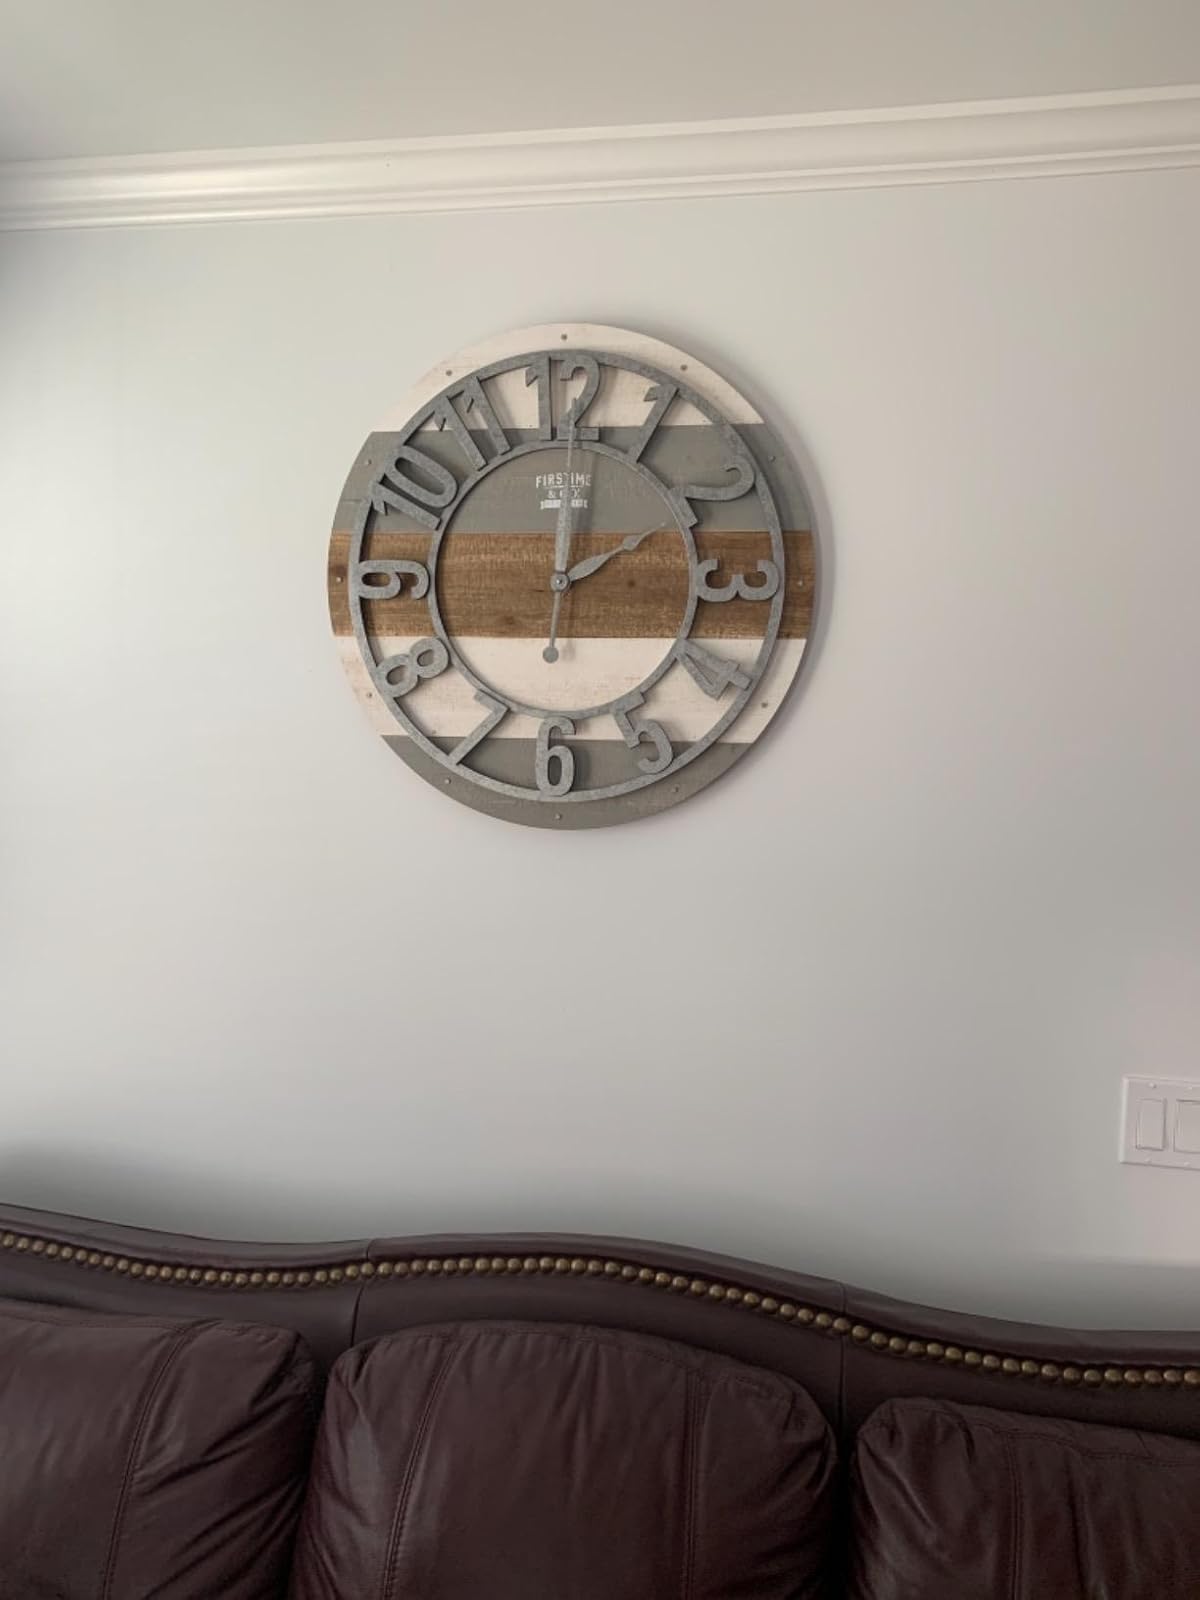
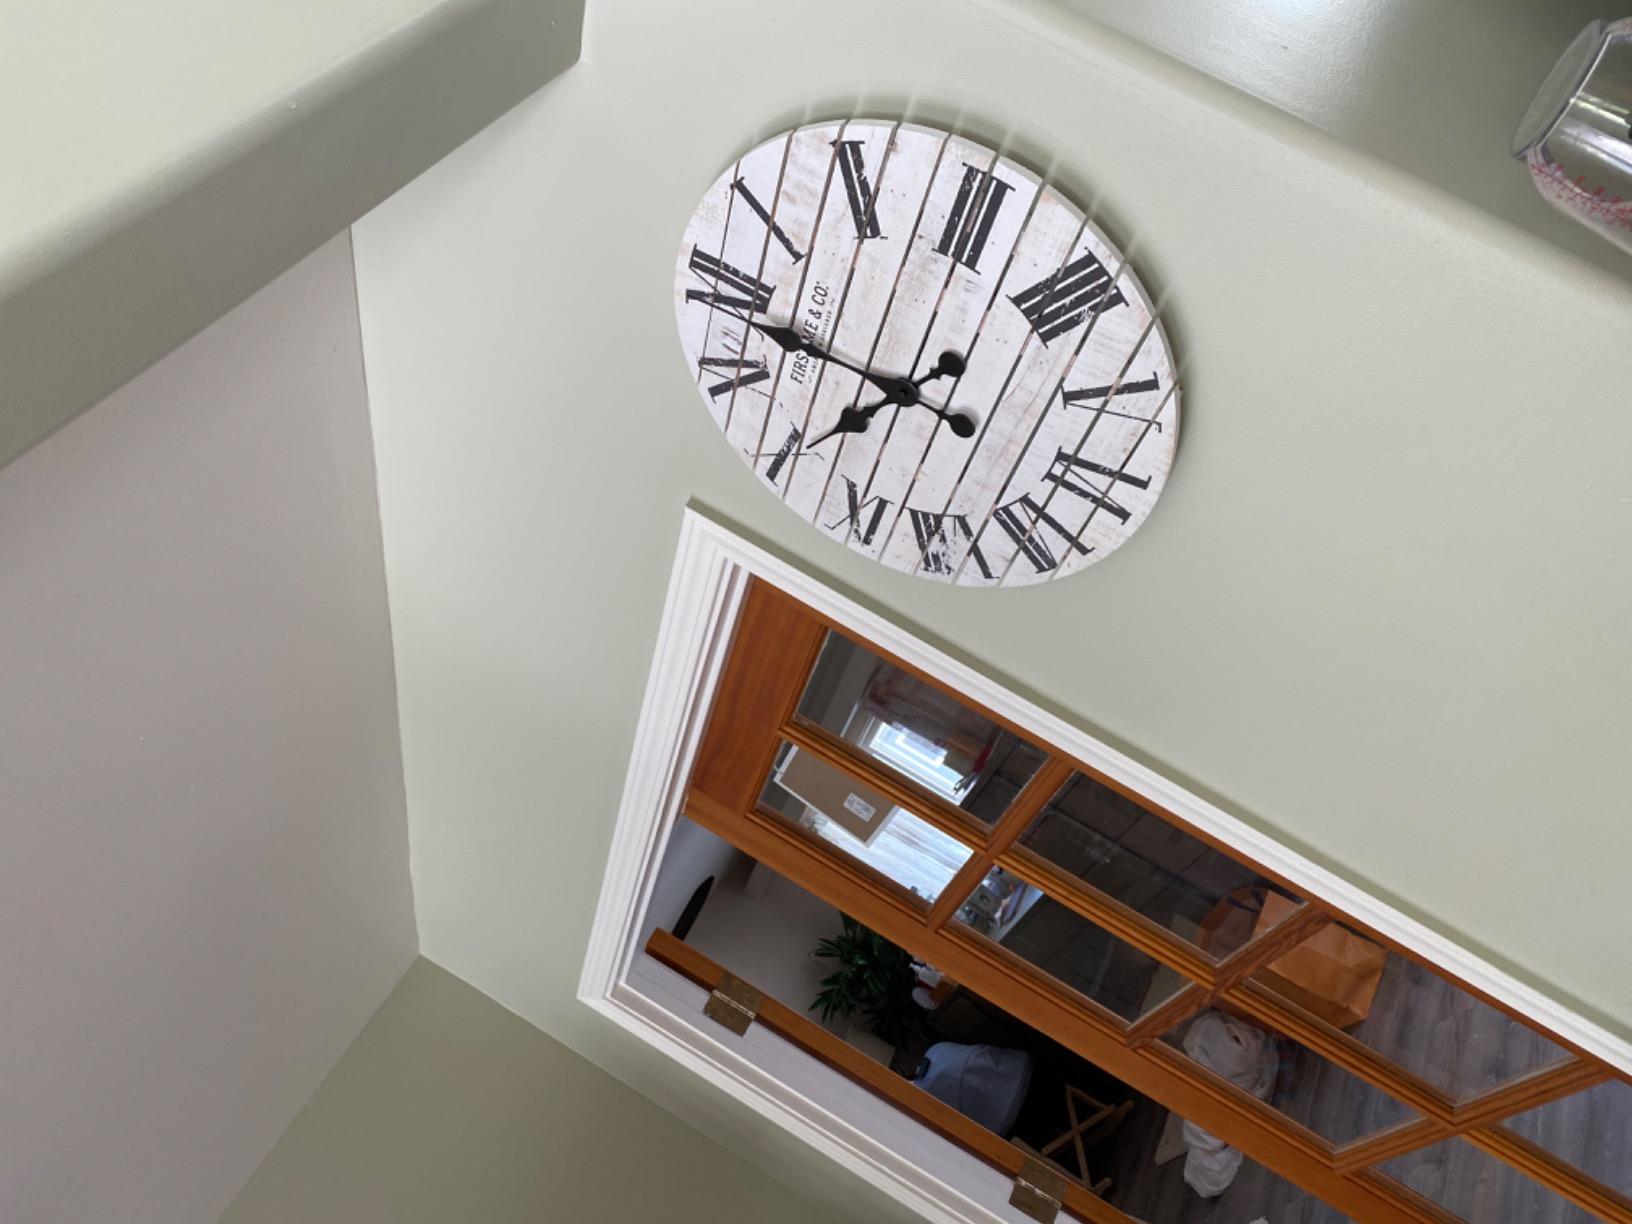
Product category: clock
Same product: no